Keisuke Ito (botanist)

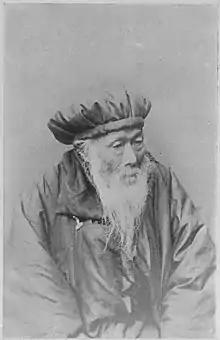
Keisuke Ito

As a doctor, Ito developed a vaccination against smallpox. He also widely studied the Japanese flora and fauna with Philipp Franz von Siebold, the author of "Fauna Japonica" and "Flora Japonica". "Rhododendron keiskei" was named after him.